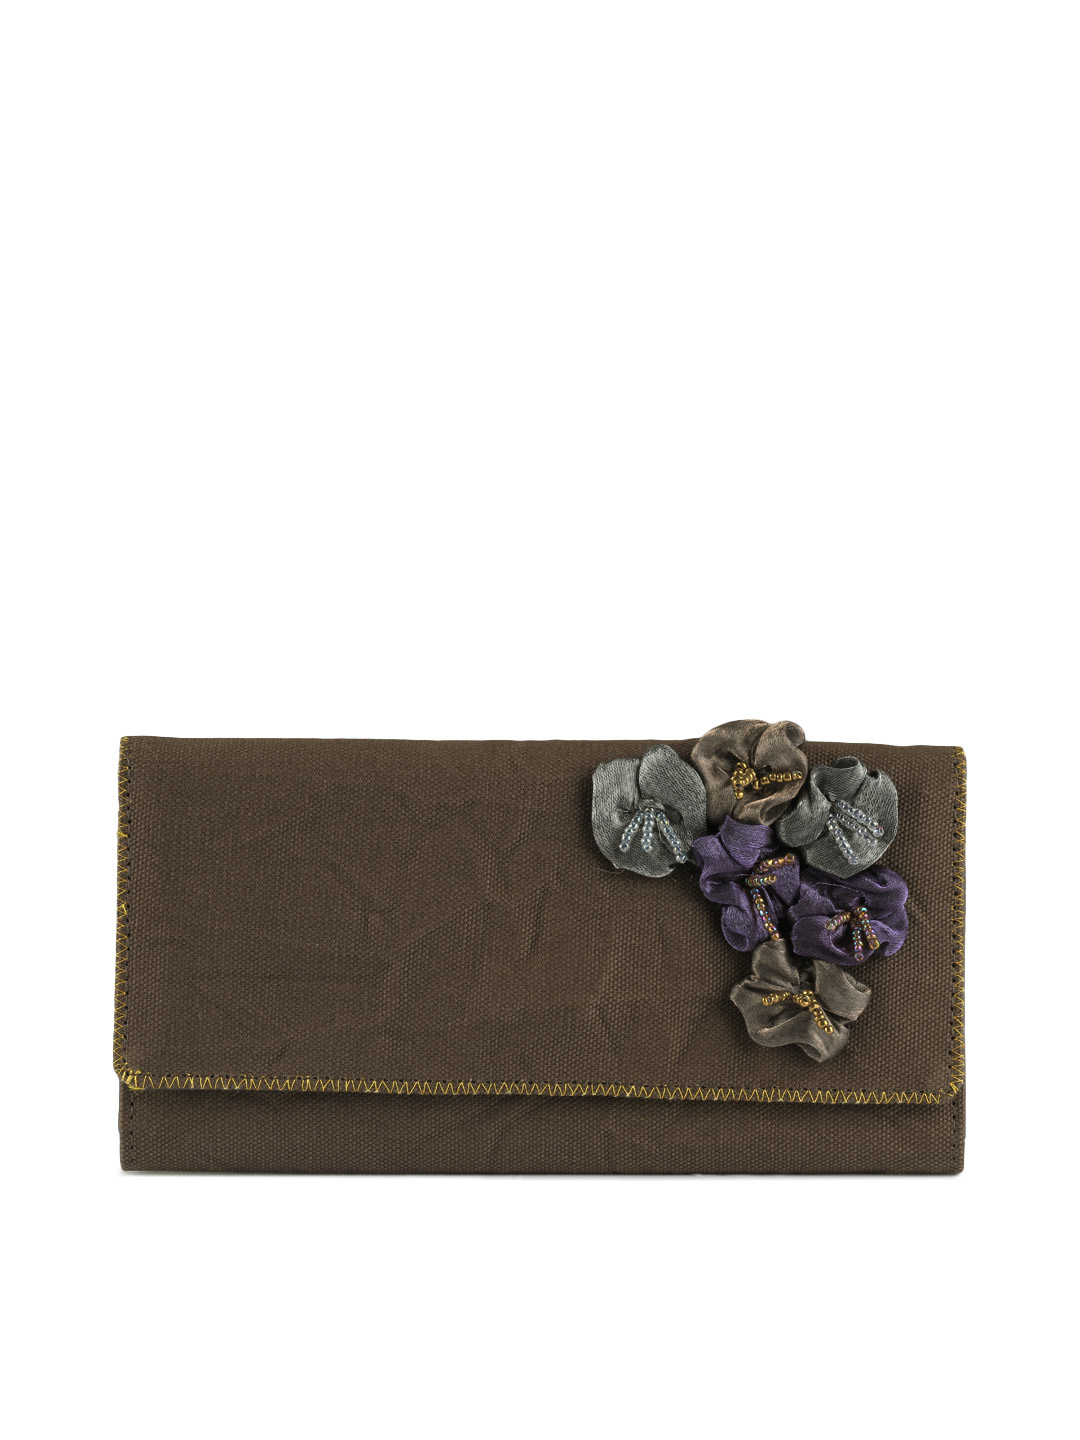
Baggit Women Brown Jhula Parina Crush Wallet
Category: Accessories / Wallets / Wallets
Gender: Women
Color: Brown
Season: Fall 2012
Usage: Casual